Insein Road

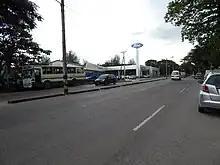
Insein Road

Insein Road is a major thoroughfare of Yangon, Burma. It connects the centre to the northern part of the city and passes Insein Township. Many universities are located along this road.